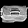
Label: Bag